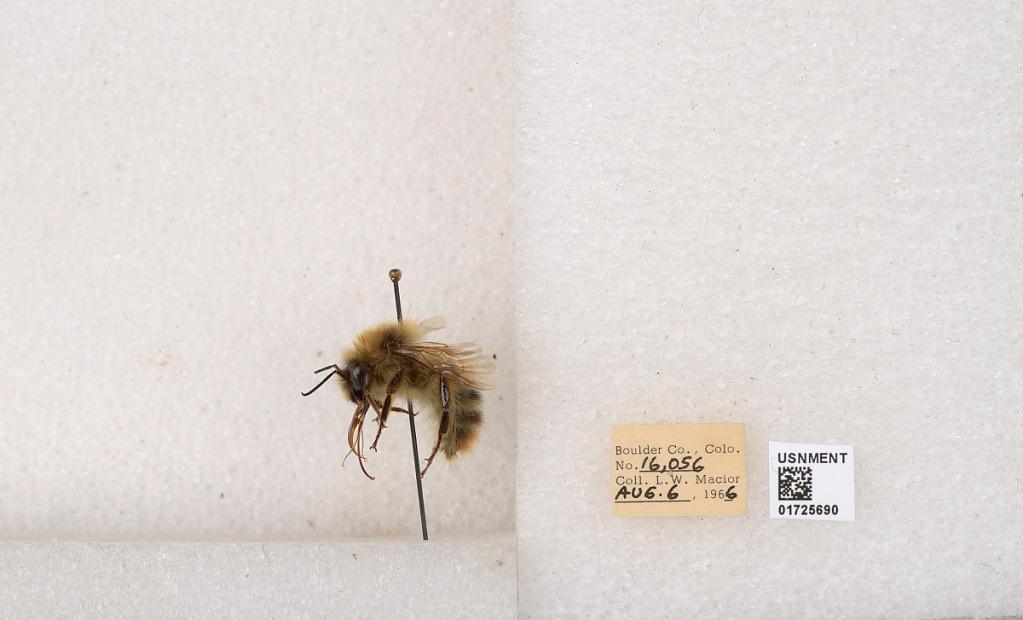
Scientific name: Bombus kirbyellus
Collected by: L. Macior
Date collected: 1966-8-6
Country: United States
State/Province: Colorado
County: Boulder
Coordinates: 40.0925, -105.358